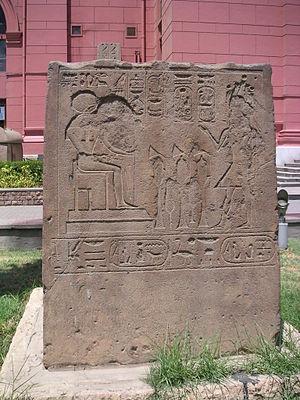
Scène représentant Ramsès II faisant offrande au dieu Horus Khenty-Khety, ""Osiris qui réside à Athribis"". Base d'un des deux obélisques d'Athribis érigés par Ramsès II et achevés par Mérenptah - XIXe dynastie égyptienne - Jardin du Musée du Caire (foto 15-August-2005).
Athribis est le nom grec d'une cité antique égyptienne du delta, dans le Xᵉ nome de Basse-Égypte, « Le grand taureau noir ».